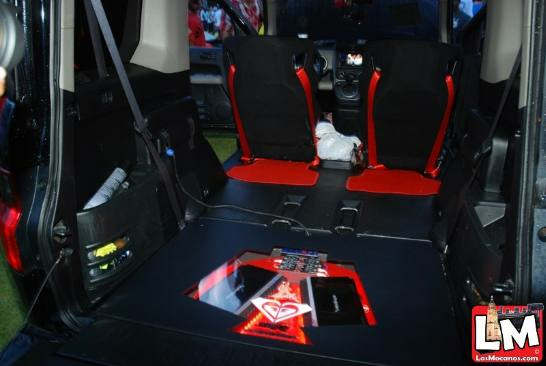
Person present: No